Princess Louise d'Artois

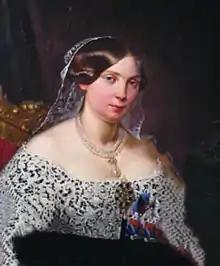
Louise d’Artois c. 1840

Louise Marie Thérèse d'Artois (21 September 1819 – 1 February 1864) was a duchess and later a regent of Parma. She was the eldest daughter of Charles Ferdinand, Duke of Berry, younger son of King Charles X of France, and Princess Caroline of Naples and Sicily. She served as regent of Parma during the minority of her son from 1854 until 1859.